Cecilia (Burney novel)

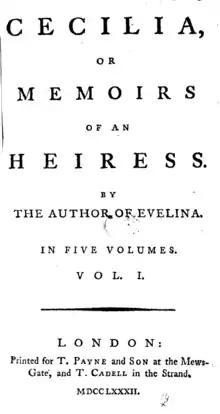
Title page from the first edition of the first volume of "Cecilia".

Cecilia, subtitled (and alternatively titled) Memoirs of an Heiress, is the second novel by English author Frances Burney, set in 1779 and published in 1782. The novel, about the trials and tribulations of a young upper-class woman who must negotiate London society for the first time and who falls in love with a social superior, belongs to the genre of the novel of manners. A panoramic novel of eighteenth-century London, "Cecilia" was highly successful with at least 51 editions.